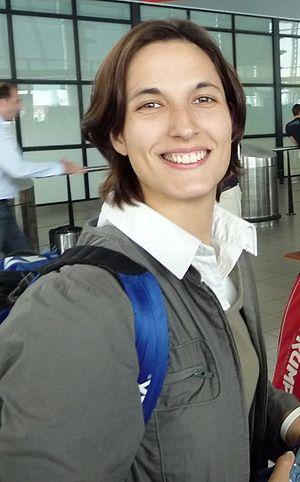
Joueuse Internationale de Badminton
Perrine Le Buhanic, née le 1ᵉʳ février 1982 à Pont-l'Abbé, est une joueuse de badminton française évoluant au centre national de l'INSEP sur Paris. Elle est internationale française depuis l'âge de 16 ans. Elle a commencé le badminton à 12 ans dans le club de Plonéour-Lanvern dans le Finistère. Elle est licenciée depuis 1999 au club d'Issy-les-Moulineaux.